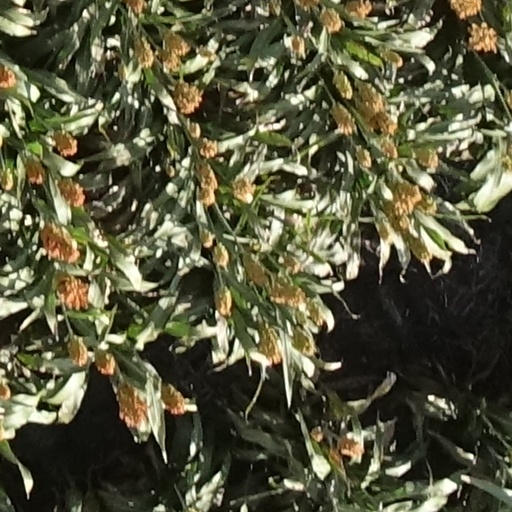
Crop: sorghum